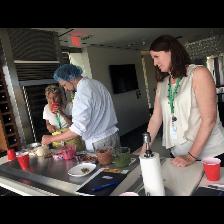
Label: Human